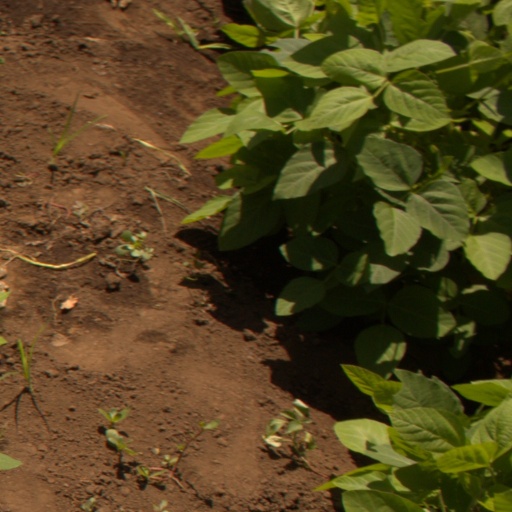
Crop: soybean